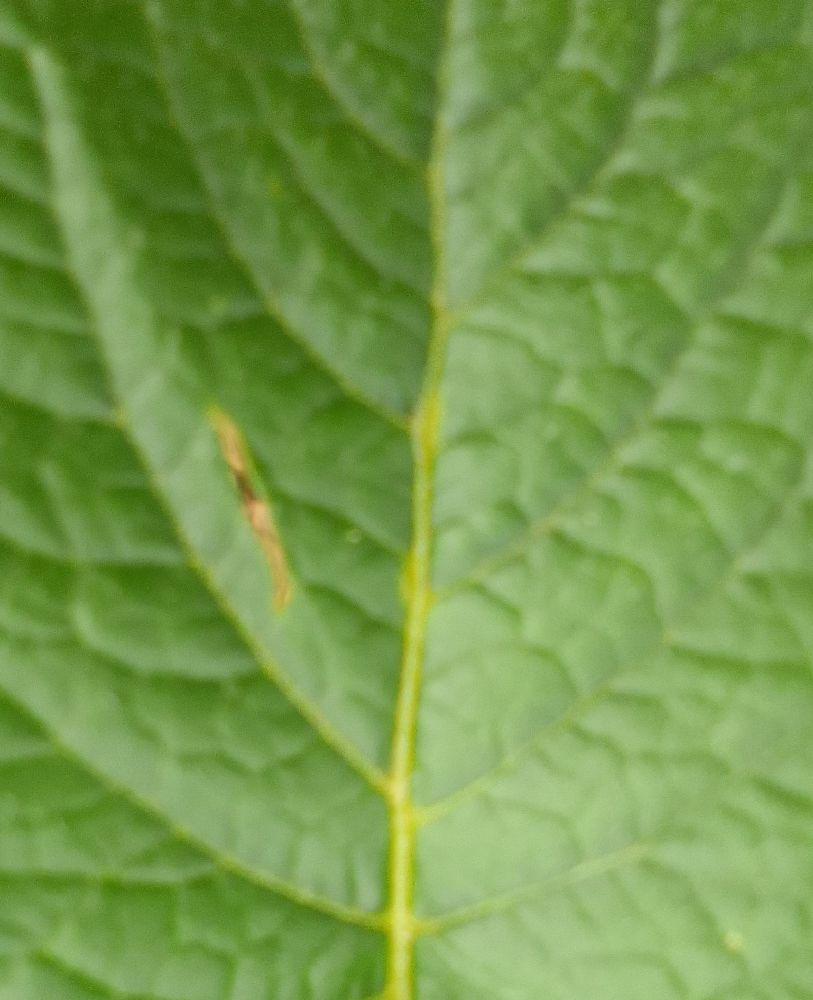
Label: Healthy